John La Gerche

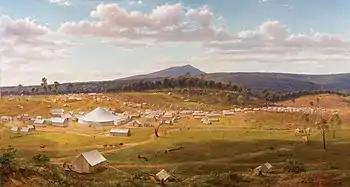
Ballarat Goldfields – painting by Eugene von Guerard – 1853–54.

Before European settlement in the early 1800s, around 88% of the 23.7-million-hectare colony of what was to become the State of Victoria in 1851 was tree covered.